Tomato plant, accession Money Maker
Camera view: horizontal (90 deg, fisheye); turntable rotation: 180 degrees
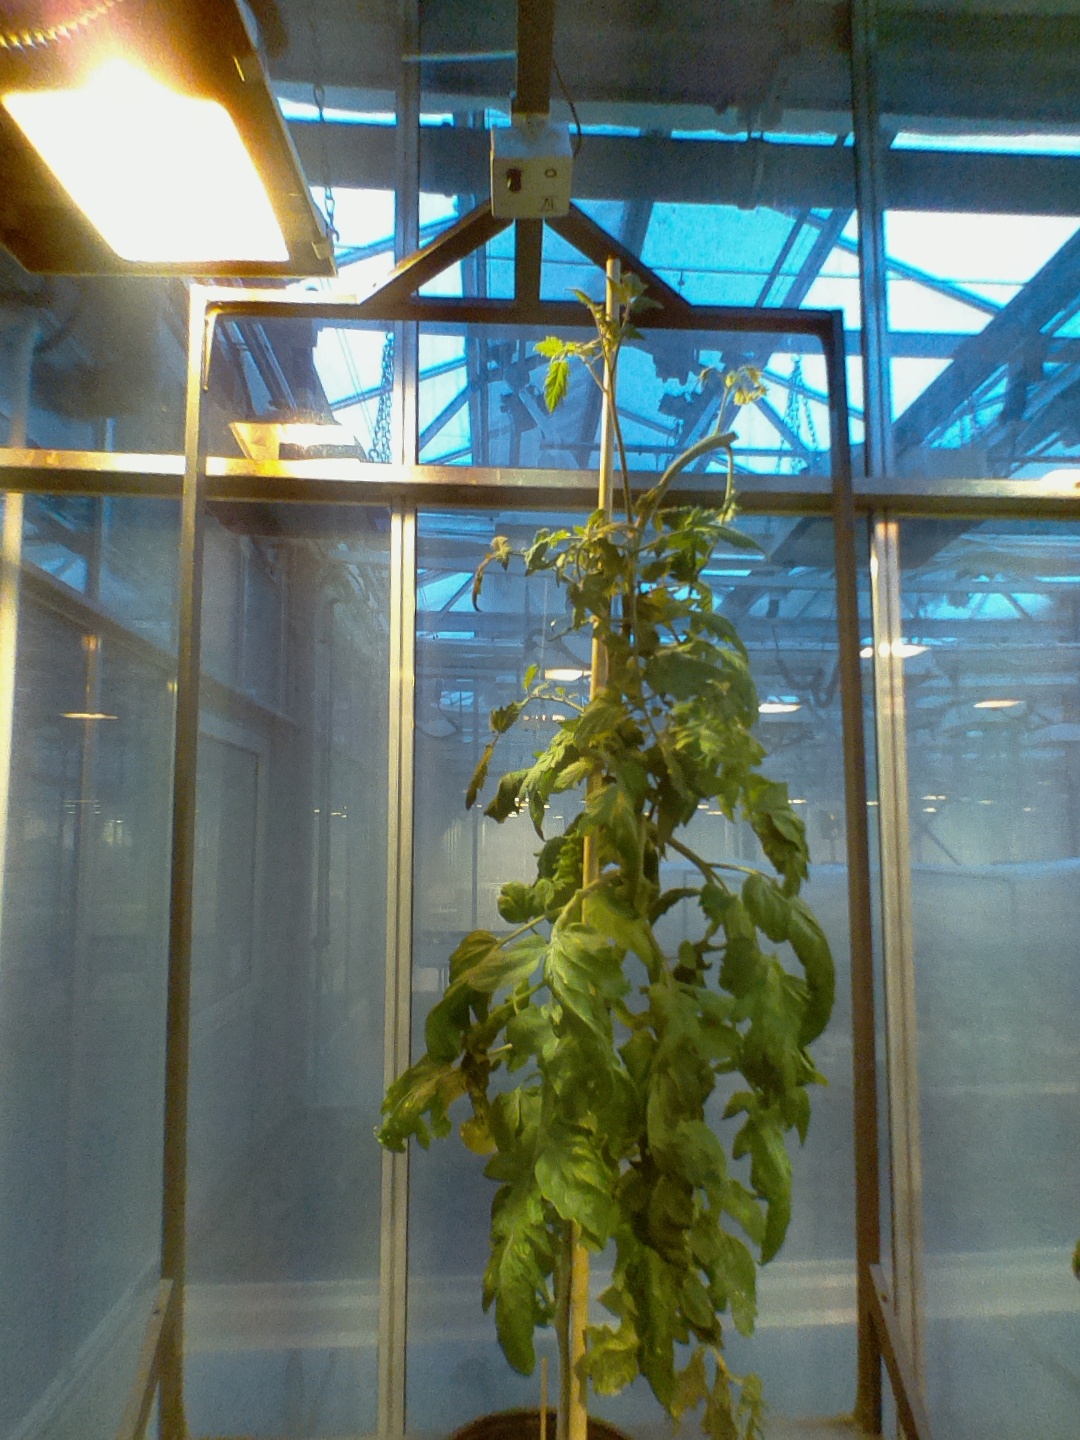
BBCH growth stage 74: 40%-50% of final fruit size